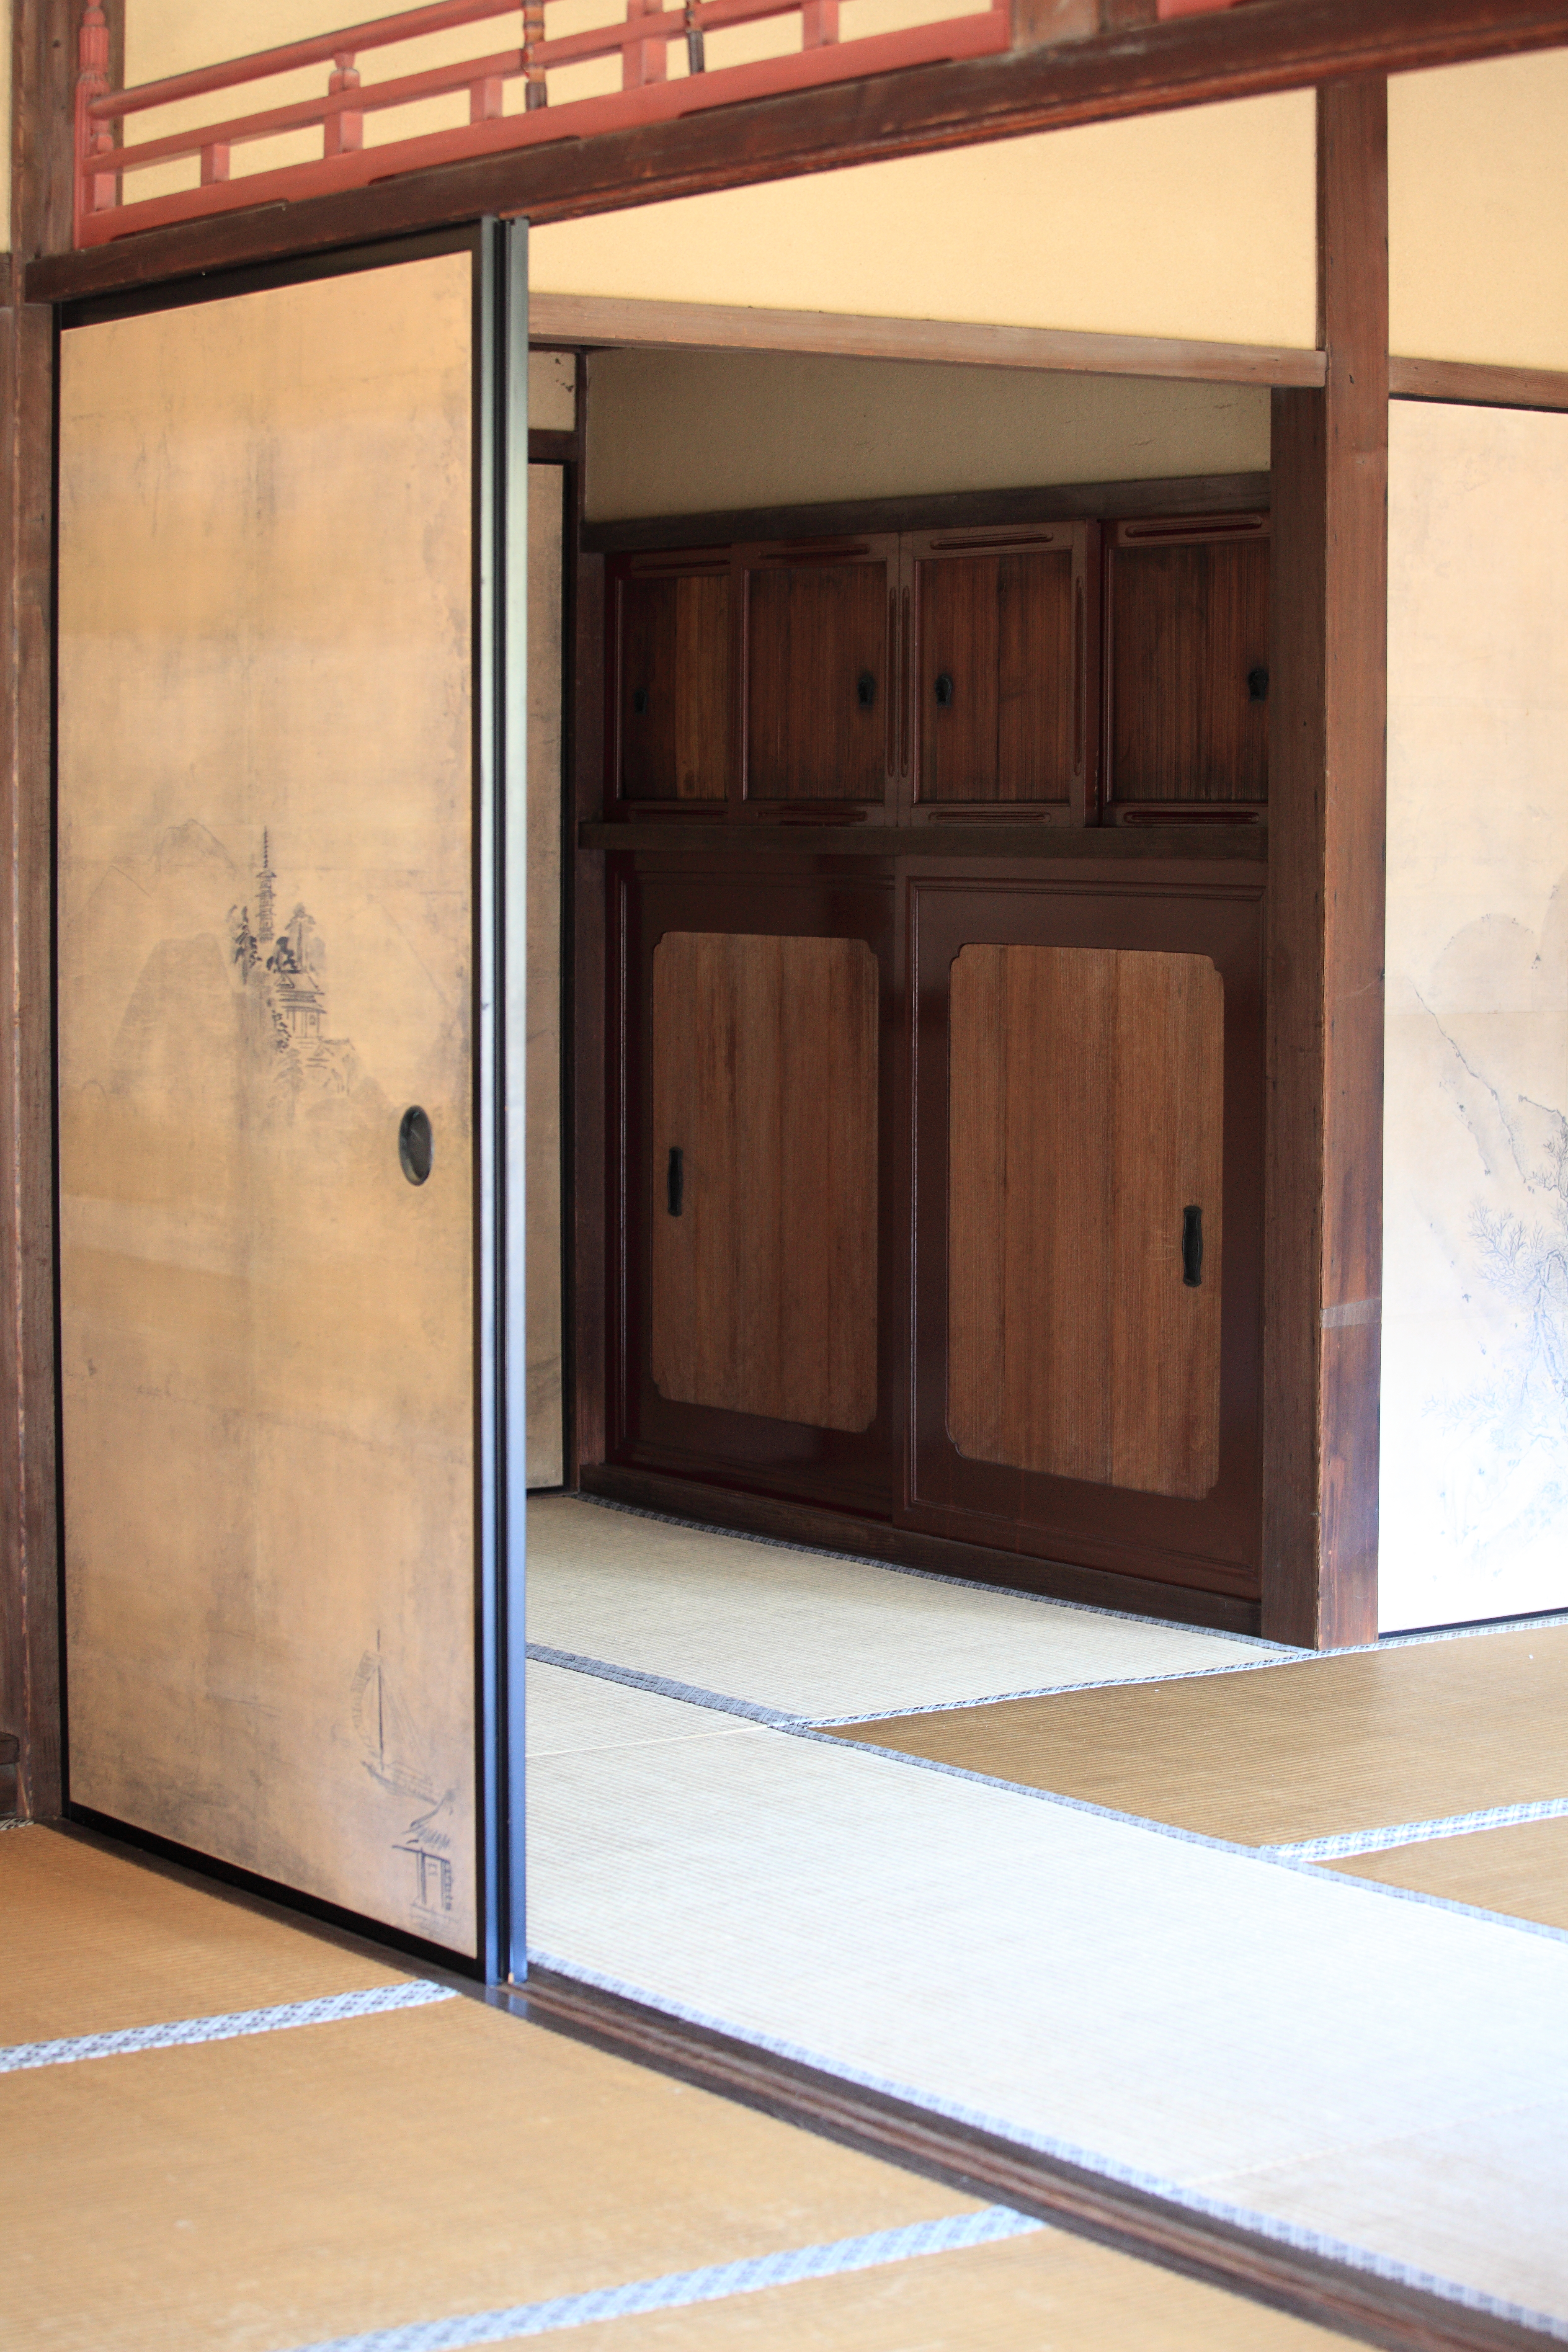
architecture, wood, house, floor, interior, home, high, ancient, residence, furniture, room, door, interior design, design, japanese, 5d, wardrobe, style, hires, markii, traditional, hi, res, resolution, cupboard, cabinetry